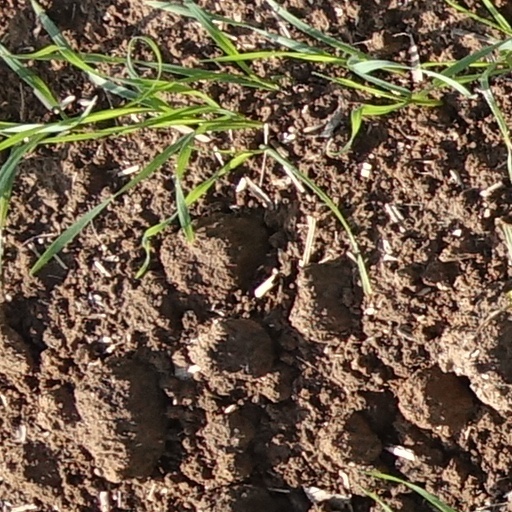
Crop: wheat